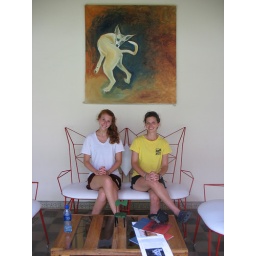
Emily and I in the Cocoa Museum - this being the weird corridor containing weird furniture and weird drawing of stray dogs